National Motor Vehicle Company

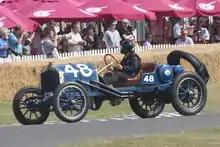
1910 National 40 Indianapolis at the 2009 Goodwood Festival of Speed.

Forced to raise their asking prices to counteract the effects of wartime inflation, National ended up in a higher price range in which they could not compete. For 1920, National dropped their Highway Sixes and Twelves and issued a new model – the Sextet. The Sextet used a Continental side-valve six-cylinder, modified by National engineers with an overhead valve head.